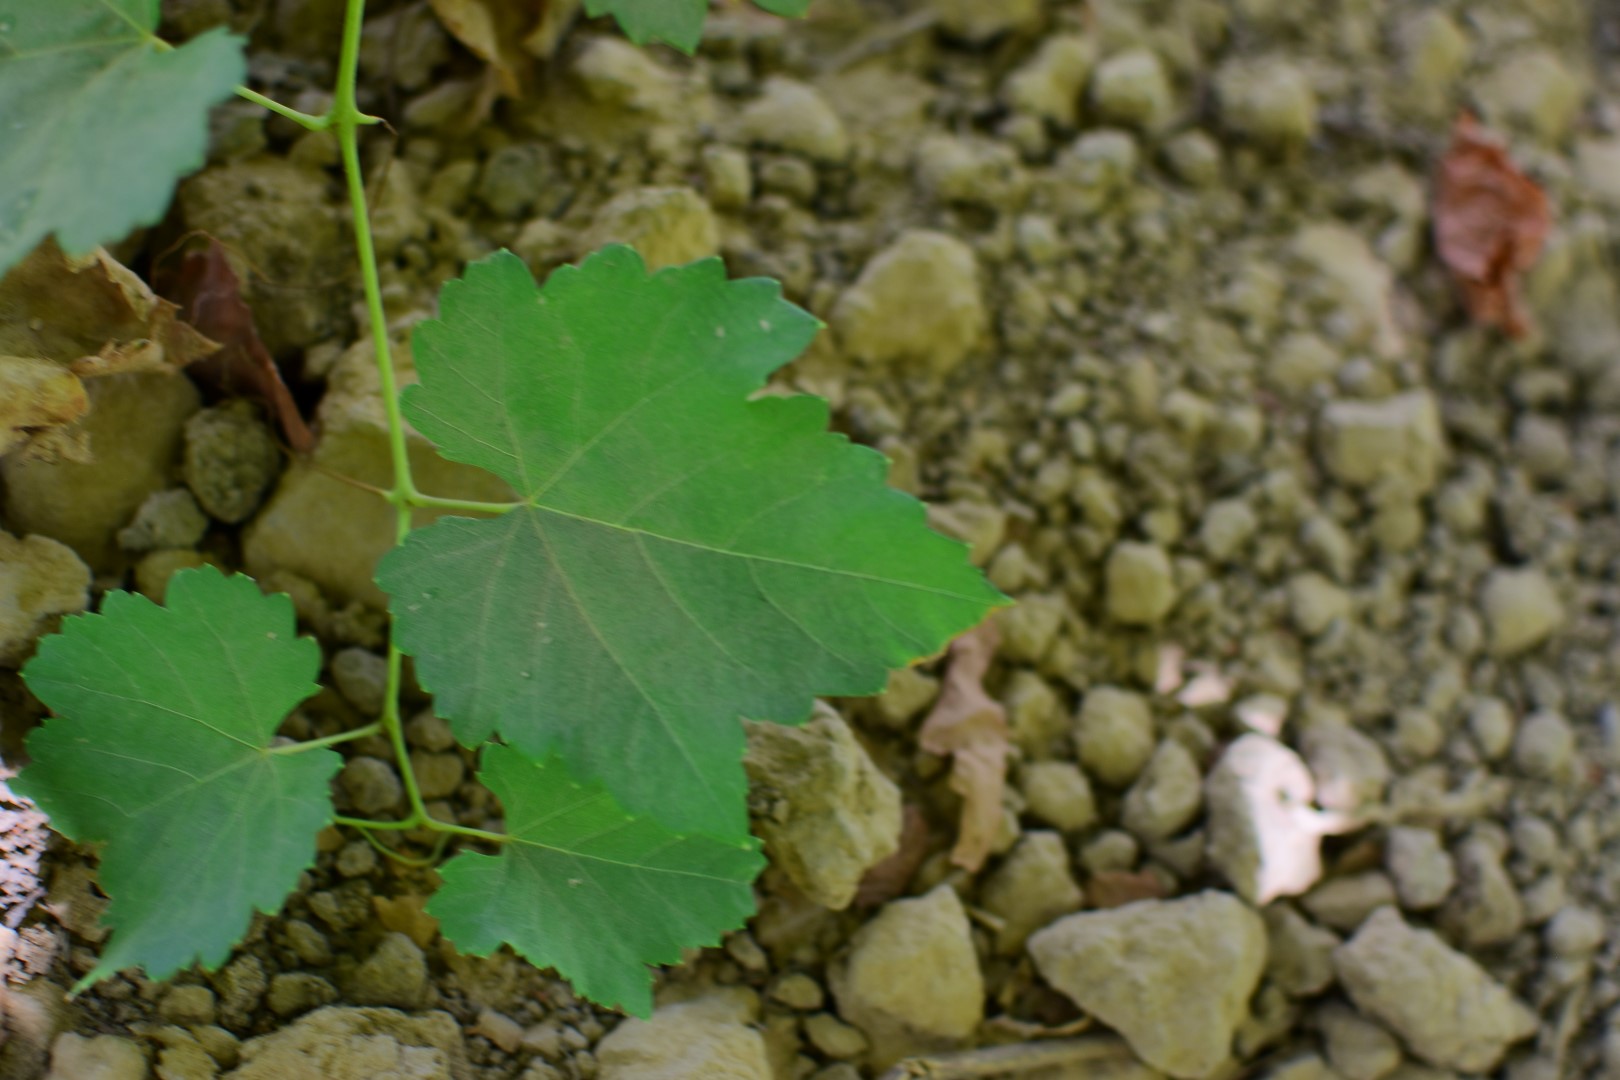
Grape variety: Frinsi